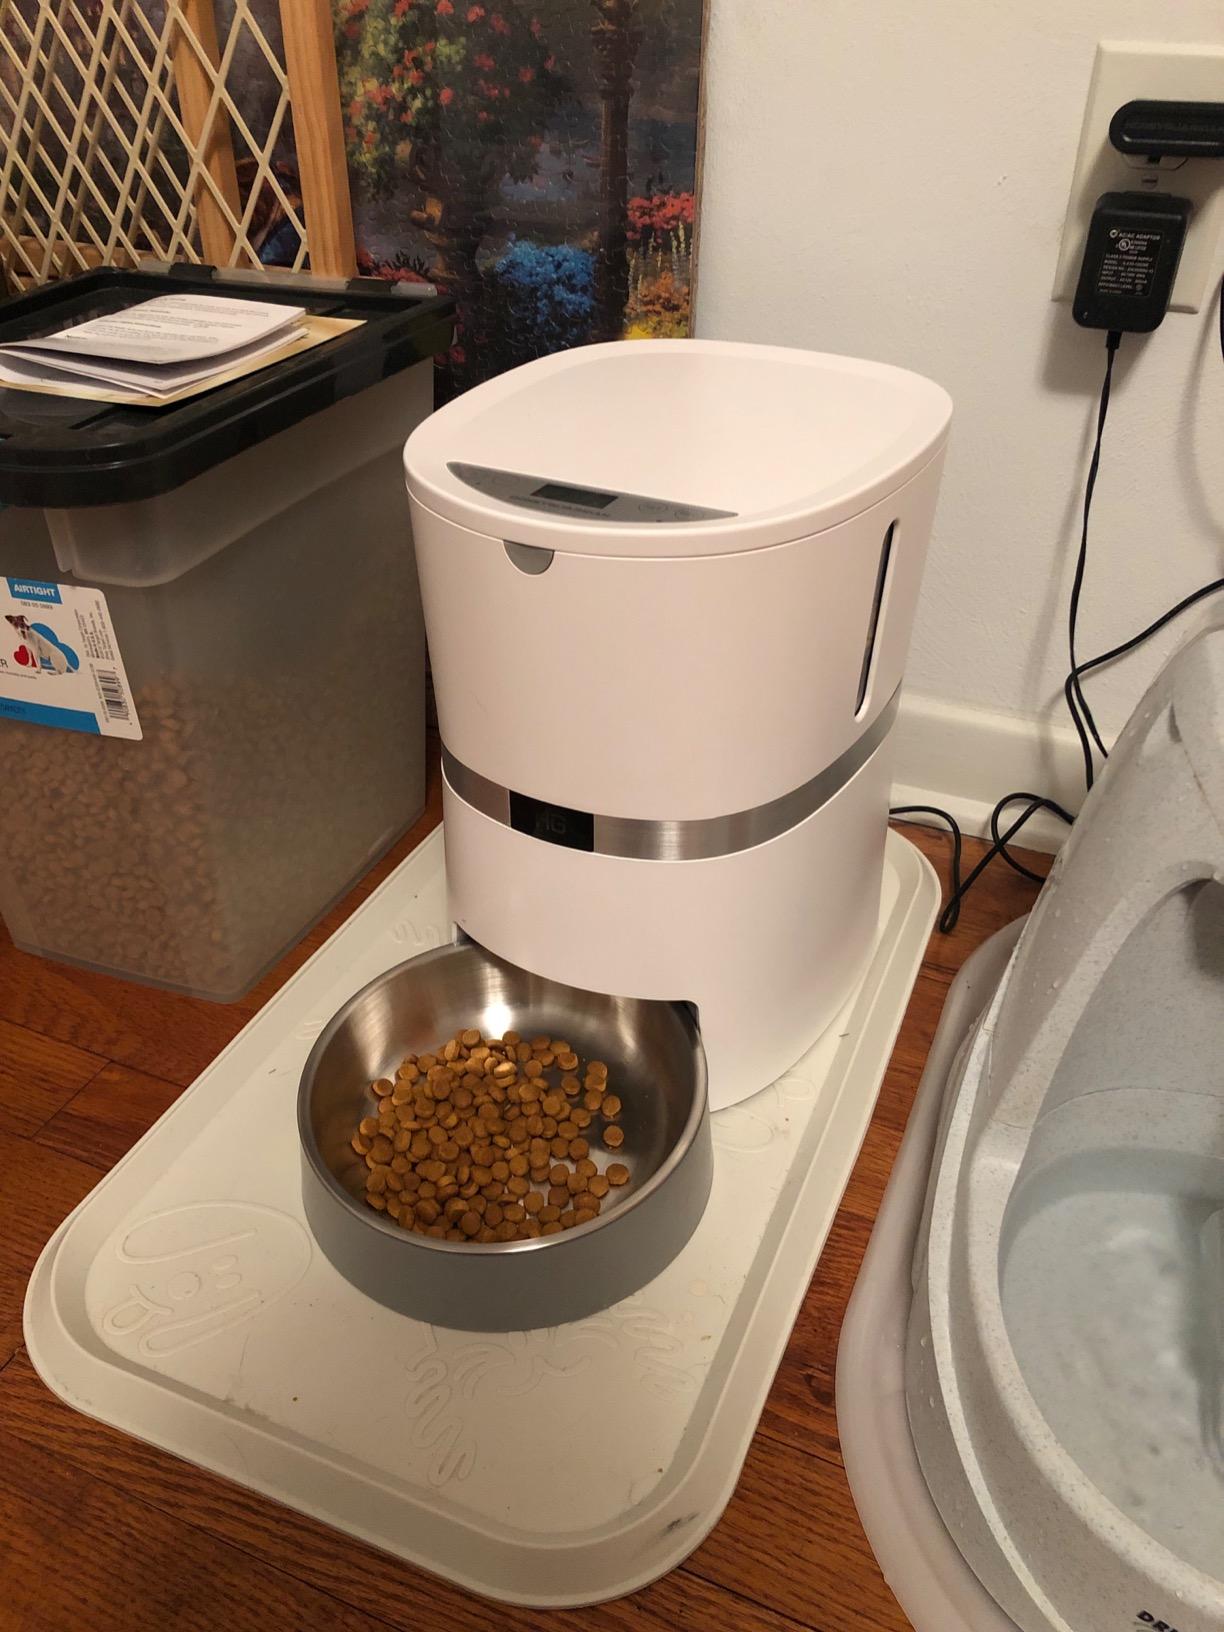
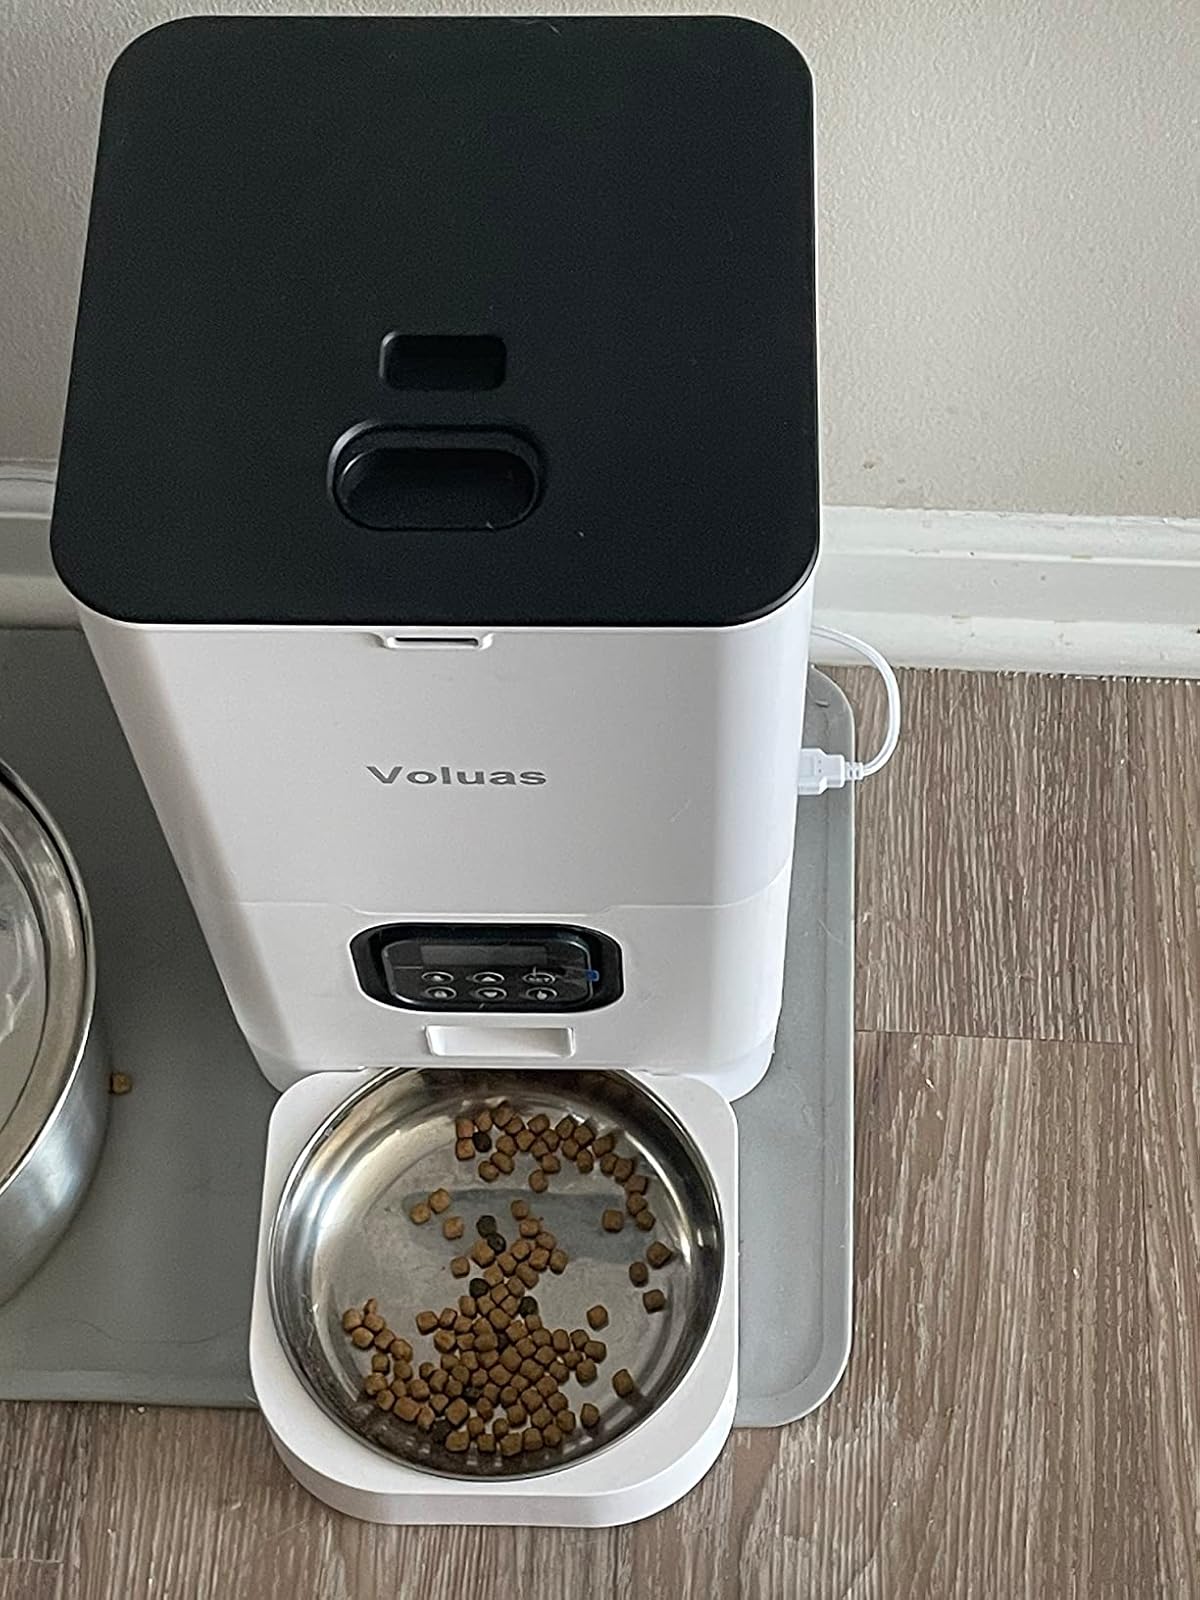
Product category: items_feeder
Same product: no